Jonas Mekas

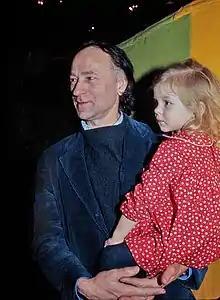
Mekas in 1977

In 1970, Anthology Film Archives opened on 425 Lafayette Street as a film museum, screening space, and library, with Mekas as its director. Mekas, along with Stan Brakhage, Ken Kelman, Peter Kubelka, James Broughton, and P. Adams Sitney, began the ambitious Essential Cinema project at Anthology Film Archives to establish a canon of important cinematic works. Mekas's legs appeared in John Lennon and Yoko Ono's experimental film "Up Your Legs Forever" (1971).